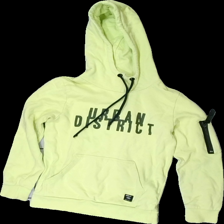
View: front
Type: T-shirt
Category: Children
Brand: Kappahl
Colors: Yellow, Black
Material: 100% cotton
Pattern: Logo print
Cut: Regular
Size: 152
Season: All
Stains: Major
Holes: Minor
Price range: <50
Recommended usage: Recycle